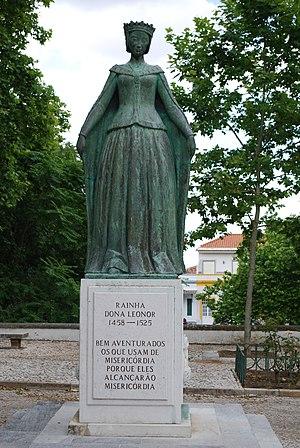
Statue de la Reine Eleonore à l'entrée du Musée Rainha Dona Leonor by Álvaro de Brée (aussi église de Notre-Dame-de-la-Conception) à Beja